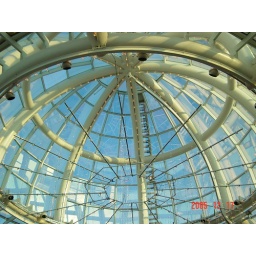
The domed glass roof above the centre court of the Square One Mall in Mississauga, Ontario.